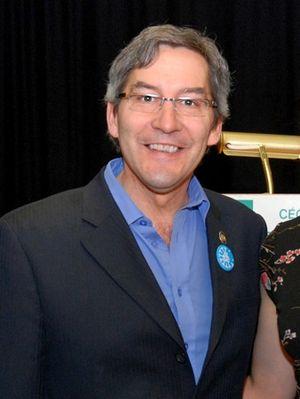
Scott McKay lors de son passage au Cégep de Chicoutimi.
L'Assomption est une circonscription électorale provinciale située dans la région de Lanaudière. Son actuel député est le caquiste et 32e Premier ministre du Québec, François Legault.
Le Parti vert du Québec est un parti politique du Québec dont la plate-forme prévoit la promotion des valeurs vertes, de l'écosocialisme et de démocratie participative. Le Parti vert entend se différencier par son approche intégrée du développement qui insiste sur l'interdépendance des différents champs d'intervention du gouvernement.
Scott McKay est un homme politique québécois. Chef du Parti vert du Québec de 2006 à 2008, il joint le Parti québécois à la suite de la perte de son poste de chef. Il est élu député pour le Parti québécois dans la circonscription de L'Assomption à l'élection de 2008. À l'élection de 2012, il se présente avec succès comme député dans la nouvelle Circonscription électorale de Repentigny. Adjoint parlementaire au ministre de l'environnement, il est défait lors de l'élection générale québécoise de 2014 par la caquiste Lise Lavallée.
Repentigny est une circonscription électorale provinciale du Québec. Elle se retrouve dans la région de Lanaudière. L'Élection générale québécoise de 2012 est la première élection de la nouvelle circonscription.